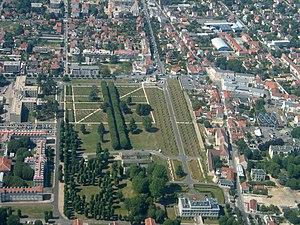
L'hopital Emile-Roux à Limeil-Brévanne vu d'avion
L'hôpital Émile-Roux est un hôpital de l'Assistance publique - hôpitaux de Paris situé à Limeil-Brévannes. Établissement principalement gériatrique, il prévient et prend en charge toutes les pathologies du vieillissement. Il accueille également des patients en consultation et en hospitalisation pour un sevrage de substances addictives.